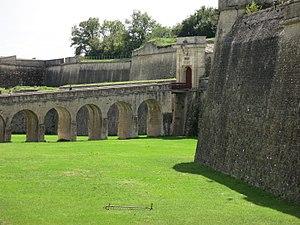
Pont dormant de la porte Royale de la citadelle de Blaye (Gironde, France).